RM-81 Agena

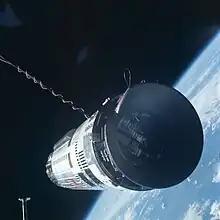
Agena Target Vehicle in space

The Agena Target Vehicle was based around the Agena-D, with equipment fitted to support use as a rendezvous and docking target for missions conducted as part of Project Gemini. It was equipped with a Bell Aerospace Model 8247 engine, which was qualified for up to 15 restarts. On later missions, the Agena's engine was fired while the Gemini spacecraft was docked, in order to boost the spacecraft to a higher orbit, and to bring it back again. During the Gemini 11 mission, an elliptical orbit with an apogee of was reached, which set an altitude record for crewed spaceflight that held until Apollo 8, the first crewed mission to the Moon, exceeded it.